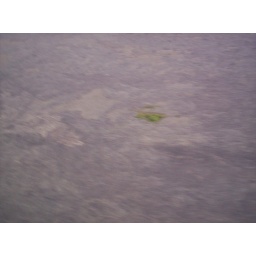
A tree island in a lake of cooling lava.